Richard Berkeley (died 1604)

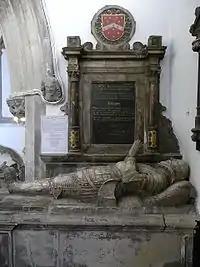
Monument and effigy of Sir Richard Berkeley (d. 1604) of Stoke Gifford, in The Gaunts Chapel, Bristol

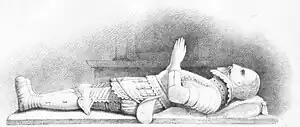
1892 drawing of effigy of Sir Richard Berkeley (d. 1604) of Stoke Gifford, in The Gaunts Chapel, Bristol

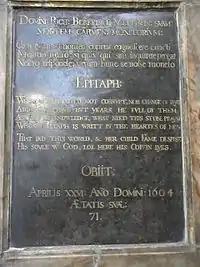
Epitaph to Sir Richard Berkeley (d. 1604) above his effigy in the Gaunt's Chapel, Bristol

The recumbent effigy of Sir Richard Berkeley is situated to the immediate right hand side on entering The Gaunt's Chapel, Bristol. He is dressed in plate-armour, with his hands placed together in prayer pointed heavenwards. The effigy probably had originally an elaborate sculpted canopy above it, which has now been lost, following the repositioning of the effigy to its current location against a wall. On an entablature on the wall behind the effigy, surmounted by the arms of Berkeley of Stoke Gifford ("Gules, a chevron ermine between ten crosses pattee argent"), is the following Latin inscription: